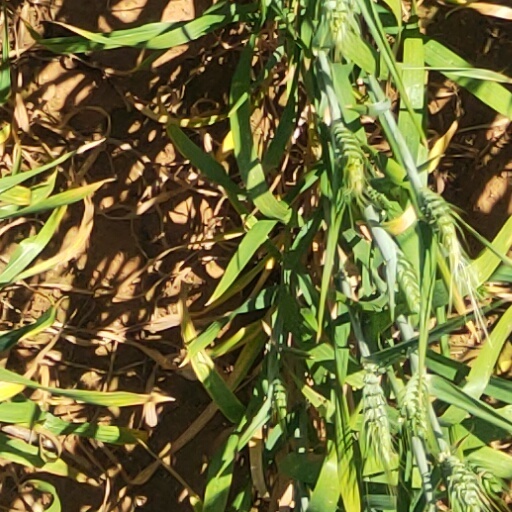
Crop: wheat